The Last of the Duanes (1919 film)

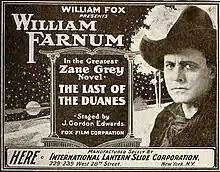
ad on lantern slide

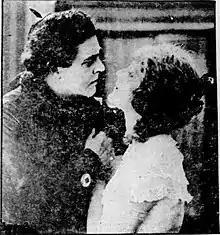
William Farnum and Louise Lovely.

The Last of the Duanes is a lost 1919 silent film western directed by J. Gordon Edwards and starring William Farnum. It is based on the 1914 novel "Last of the Duanes" by author Zane Grey. The Fox Film Corporation produced and distributed the film.